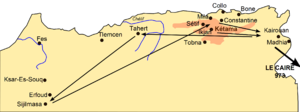
Les Kabyles sont un ensemble de populations berbères natives ou issues de la Kabylie, une région berbérophone d'Algérie à dominante montagneuse. Ils peuplent le littoral et les divers massifs montagneux de la région : les montagnes du Djurdjura, des Bibans et des Babors. À partir de la fin du XIXᵉ siècle, les Kabyles fournissent le premier groupe berbérophone par le nombre en Algérie. Ils constituent, depuis l'indépendance de ce pays, le milieu le plus favorable au développement de la revendication identitaire berbère. Ils sont aujourd’hui présents dans d'autres régions d’Algérie, notamment à Alger, et parmi la diaspora algérienne en France.
Les Berbères ou Amazighs sont les membres d’un groupe ethnique autochtone d'Afrique du Nord. Connus dans l'Antiquité sous le nom de Libyens, les Berbères ont porté différents noms durant l'histoire, tels que Mazices, Maures, Numides, Gétules, Garamantes et autres. Ils sont répartis dans une zone s'étendant de l'océan Atlantique à l'oasis de Siwa en Égypte, et de la mer Méditerranée au fleuve Niger en Afrique de l'Ouest. Historiquement, ils parlaient des langues berbères, classées dans la branche berbère de la famille afro-asiatique.
Les Kutamas, ou Ketamas, sont une tribu berbère originaire de l'actuel Nord-Constantinois et la Petite Kabylie, en Algérie. Ils sont attestés historiquement dès le début du iiᵉ siècle, sous la forme Koιδαµoυσoι par le géographe grec Ptolémée. Au iiiᵉ siècle, ils sont classés dans la confédération des Bavares qui se soulève contre l'Empire romain.